Wayne Oquin

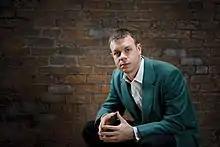

Wayne Oquin (born December 9, 1977) is an American composer of orchestral, choral, chamber, and wind band music.